LGBTQ culture in Argentina

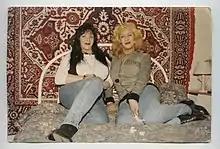
Claudia Pía Baudracco "(left)" and María Belén Correa "(right)" in 1993. Image from the Archivo de la Memoria Trans.

In 2011, the blog Potencia Tortillera (English: ""Tortillera" Potency") was created, the first digitized documentary archive of lesbian activisms.